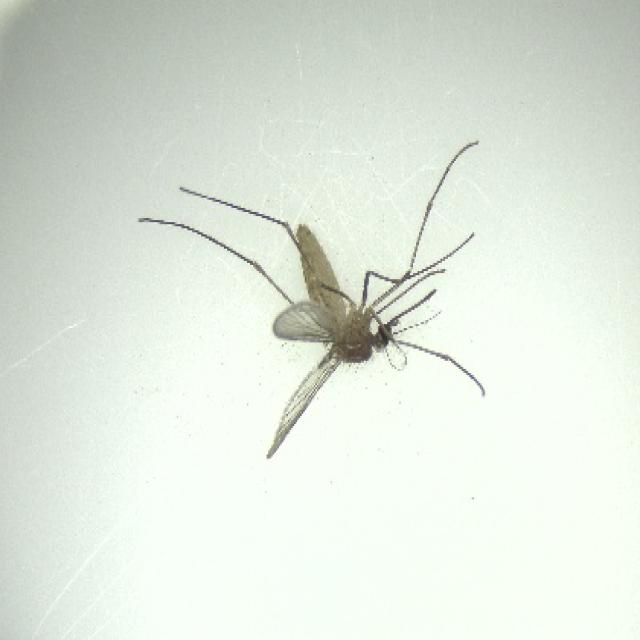
Species: culex_pipiens